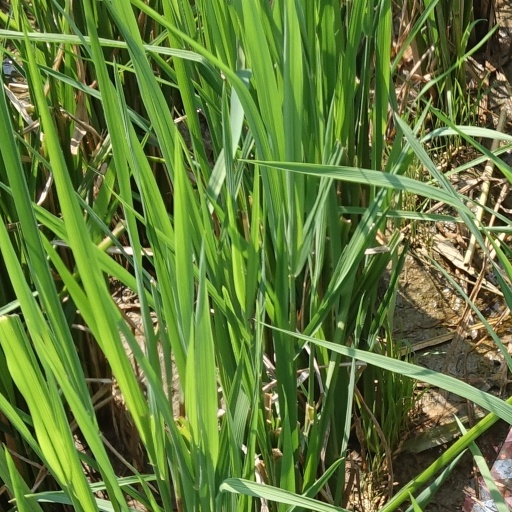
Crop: rice